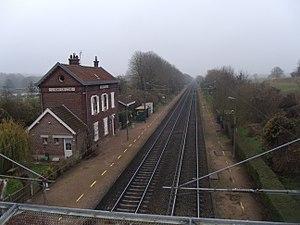
La gare vue du pont
Saint-Remy-en-l'Eau est une commune française située dans le département de l'Oise en région Hauts-de-France.